Palle Rømer Fleischer

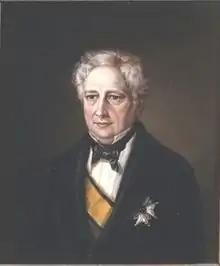
Palle Rømer Fleischer painted by Hedevig Lund.

Palle Rømer Fleischer (25 October 1781 – 4 April 1851) was a Norwegian Military Officer and Government Minister. He served as a representative at the Norwegian Constitutional Assembly.